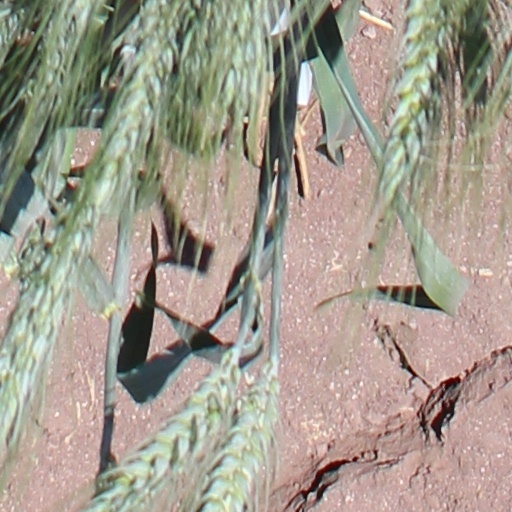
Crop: wheat